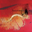
Label: worm